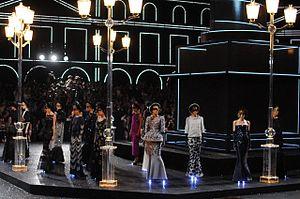
La France, en forme longue depuis 1875 la République française, est un État souverain transcontinental dont le territoire métropolitain est situé en Europe de l'Ouest. Ce dernier a des frontières terrestres avec la Belgique, le Luxembourg, l'Allemagne, la Suisse, l'Italie, l'Espagne et les deux principautés d'Andorre et de Monaco. La France dispose aussi d'importantes façades maritimes sur l'Atlantique et la Méditerranée. Son territoire ultramarin s'étend dans les océans Indien, Atlantique et Pacifique ainsi qu'en Amérique du Sud, et a des frontières terrestres avec le Brésil, le Suriname et les Pays-Bas.